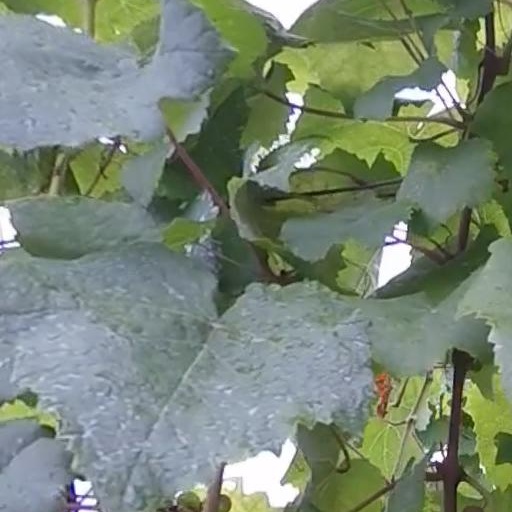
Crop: grape